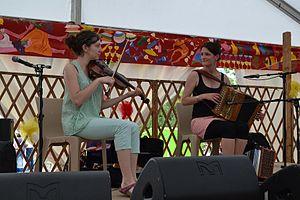
Duo rivaud Lacouchie à l'occasion de Trad'Envie 2017.
La musique limousine est la musique traditionnelle du territoire correspondant a minima à la province historique du Limousin, plus justement l'ancienne région administrative du même nom, et encore plus justement l'aire culturelle limousine fondée sur l'aire de locution traditionnelle de l'occitan limousin. Ce territoire correspond approximativement à l'essentiel de la région